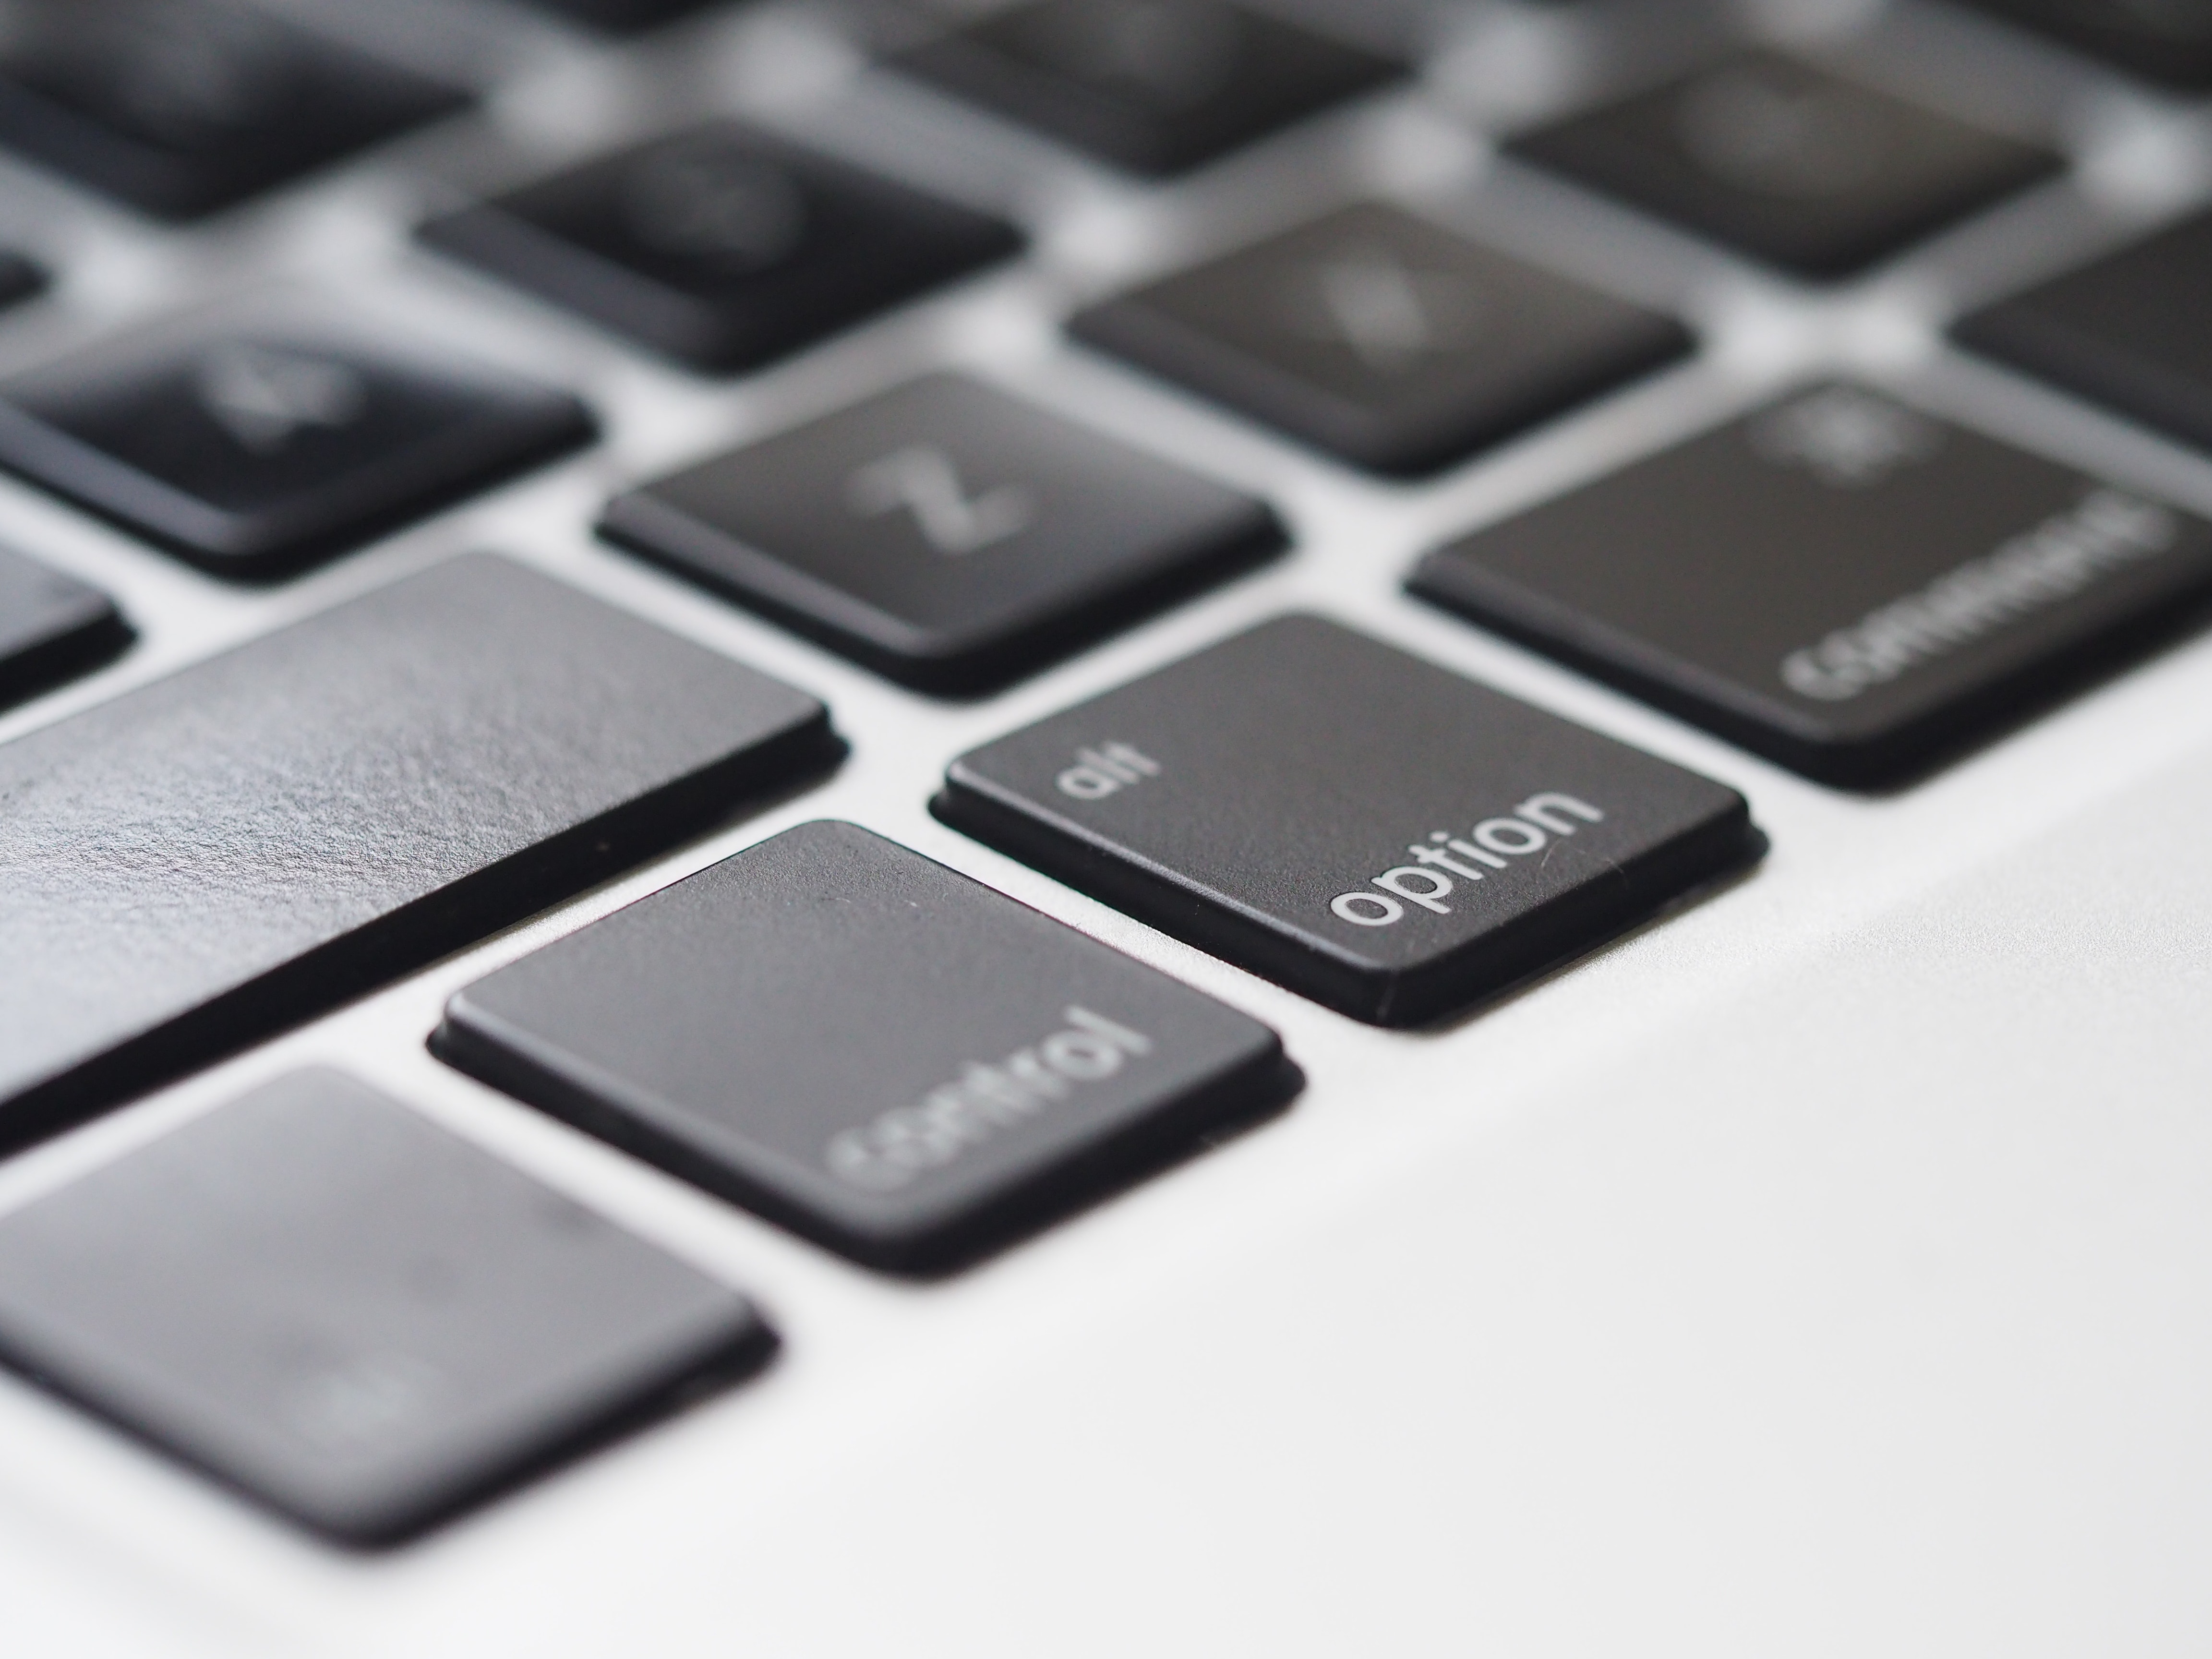
computer keyboard, electronic device, technology, input device, computer component, laptop, peripheral, close up, computer, office equipment, computer hardware, electronic instrument, metal, multimedia